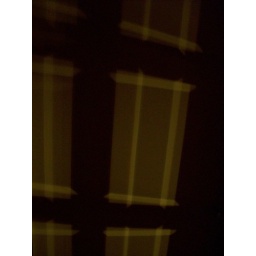
wall illuminated by french door